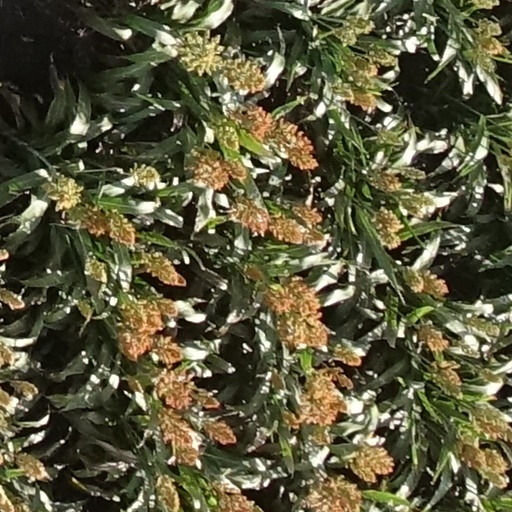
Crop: sorghum